Erhard of Regensburg

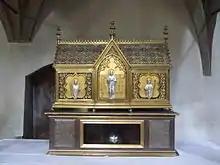
Erhardi-Schrein Niedermünster Regebsburg

Peter Nugent, writing in the "Catholic Encyclopedia" says, "the legendary account of his life offers little that is historically certain". Erhard was born sometime in the 6th century. Modern scholars believe that he was of Frankish origin, perhaps from Narbonne in southern Gaul. His 11th century biography says he was 'Scoticus', i.e. from Ireland or Scotland. He is identified with an Erhard of Ebersheimmunster mentioned in a Merovingian diploma of 684.